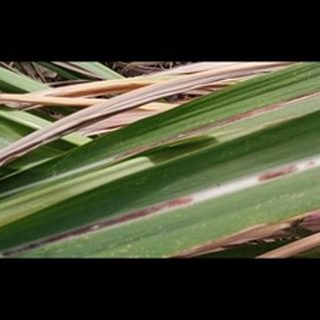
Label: sugarcane_red_rot